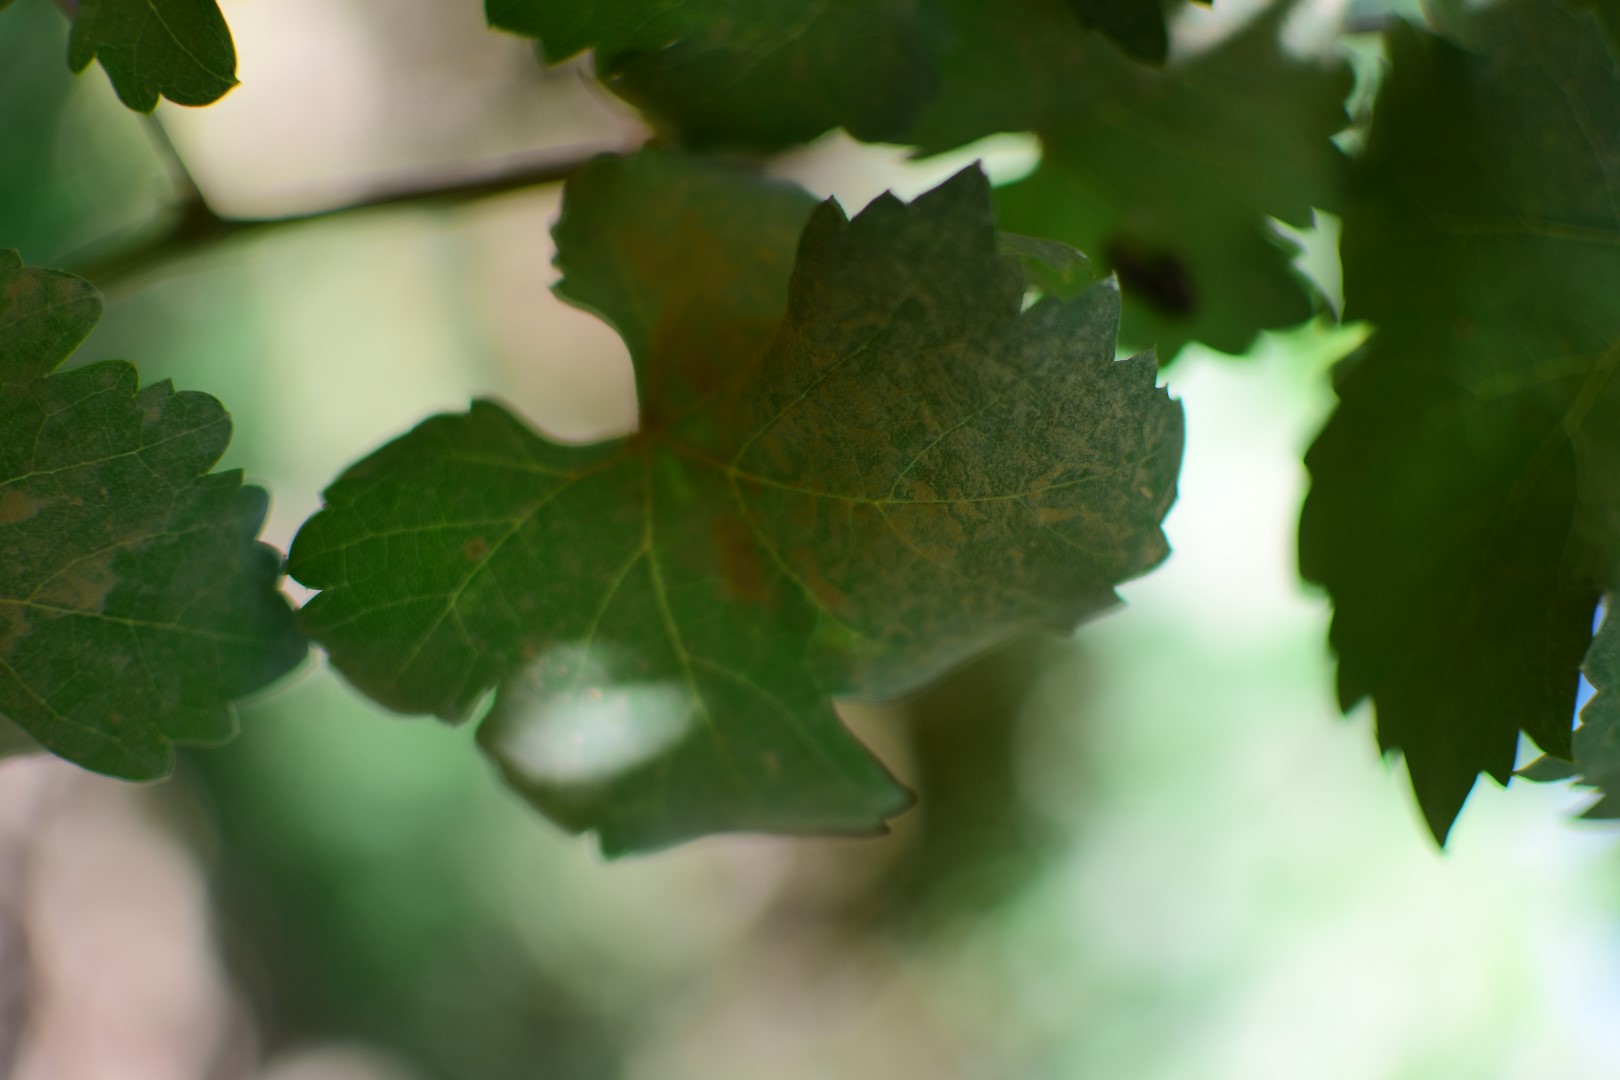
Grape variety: Shdah